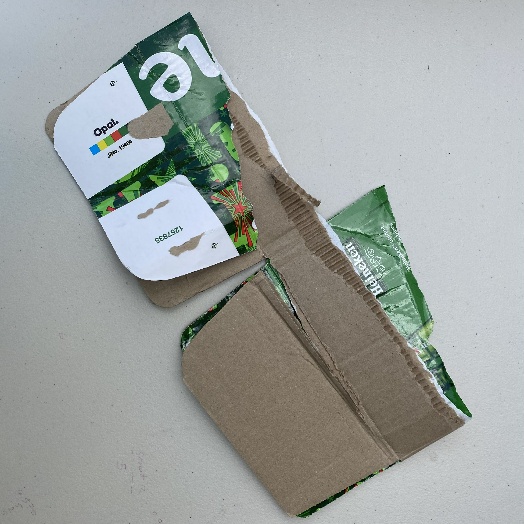
Label: Cardboard